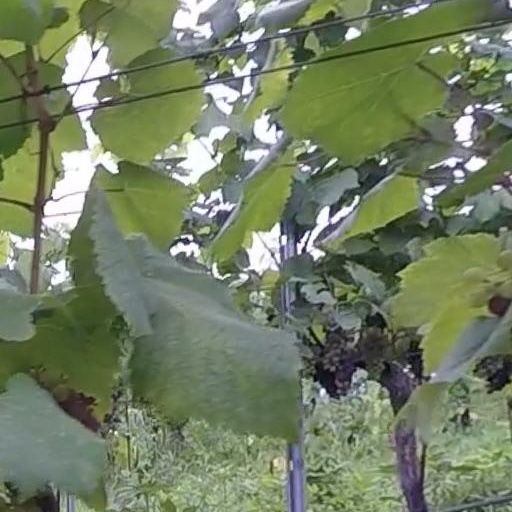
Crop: grape